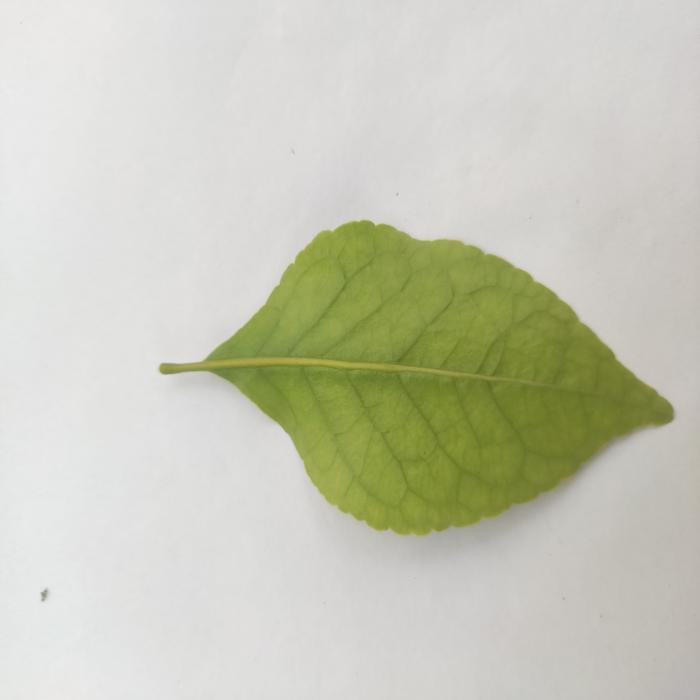
Crop: Aegle Marmelos
Leaf condition: Cercospora_Leaf